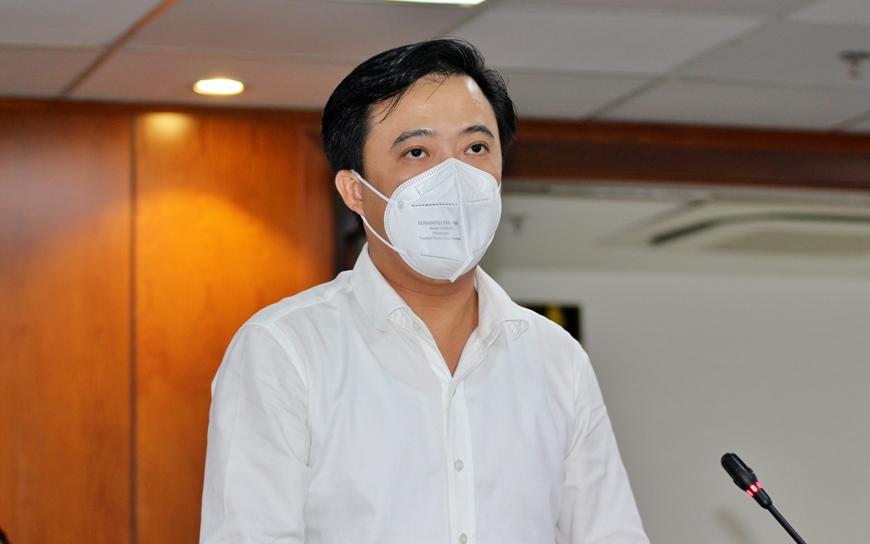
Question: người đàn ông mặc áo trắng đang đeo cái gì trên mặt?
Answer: người đàn ông mặc áo trắng đang đeo khẩu trang màu trắng